Nyan Cat

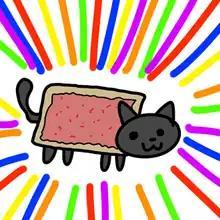
Original Nyan Cat doodle

On April 2, 2011, the GIF animation of the cat was posted by 25-year-old Christopher Torres of Dallas, Texas, who uses the name "prguitarman", on his website "LOL-Comics". Torres explained in an interview where the idea for the animation came from: "I was doing a donation drive for the Red Cross and in-between drawings in my Livestream video chat, two different people mentioned I should draw a 'Pop Tart' and a 'cat'." In response, he created a hybrid image of a Pop-Tart and a cat, which was developed a few days later into the animated GIF.